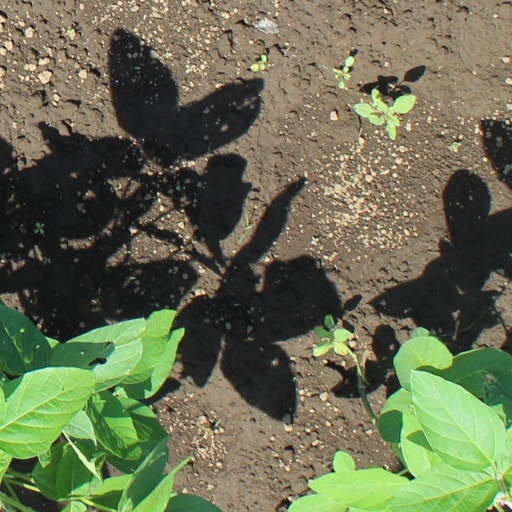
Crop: soybean